Paleostress inversion

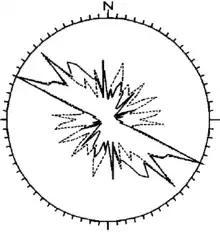
1) Fault population geometry shown in a rose diagram

Attitude of fault planes and slickensides is plotted on rose diagrams, such that the geometry is visible. This is particularly useful when the sample size is enormous, it provides the full picture of the region of interest.